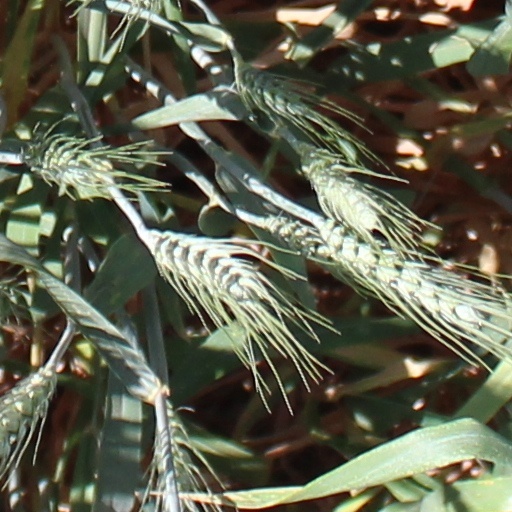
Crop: wheat